Fate/stay night: Heaven's Feel

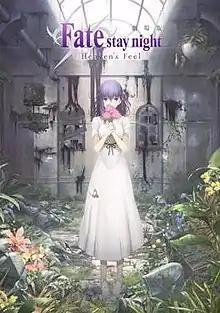
Promotional poster for the first film featuring Sakura Matou

Fate/stay night: Heaven's Feel is a Japanese anime film trilogy produced by Ufotable, directed by Tomonori Sudō, written by Akira Hiyama, and featuring music by Yuki Kajiura. The trilogy adapts "Heaven's Feel", the third and final route of the "Fate/stay night" visual novel. It focuses on Shirou Emiya and Sakura Matou who are affected by a conflict between mages known as the Holy Grail War.